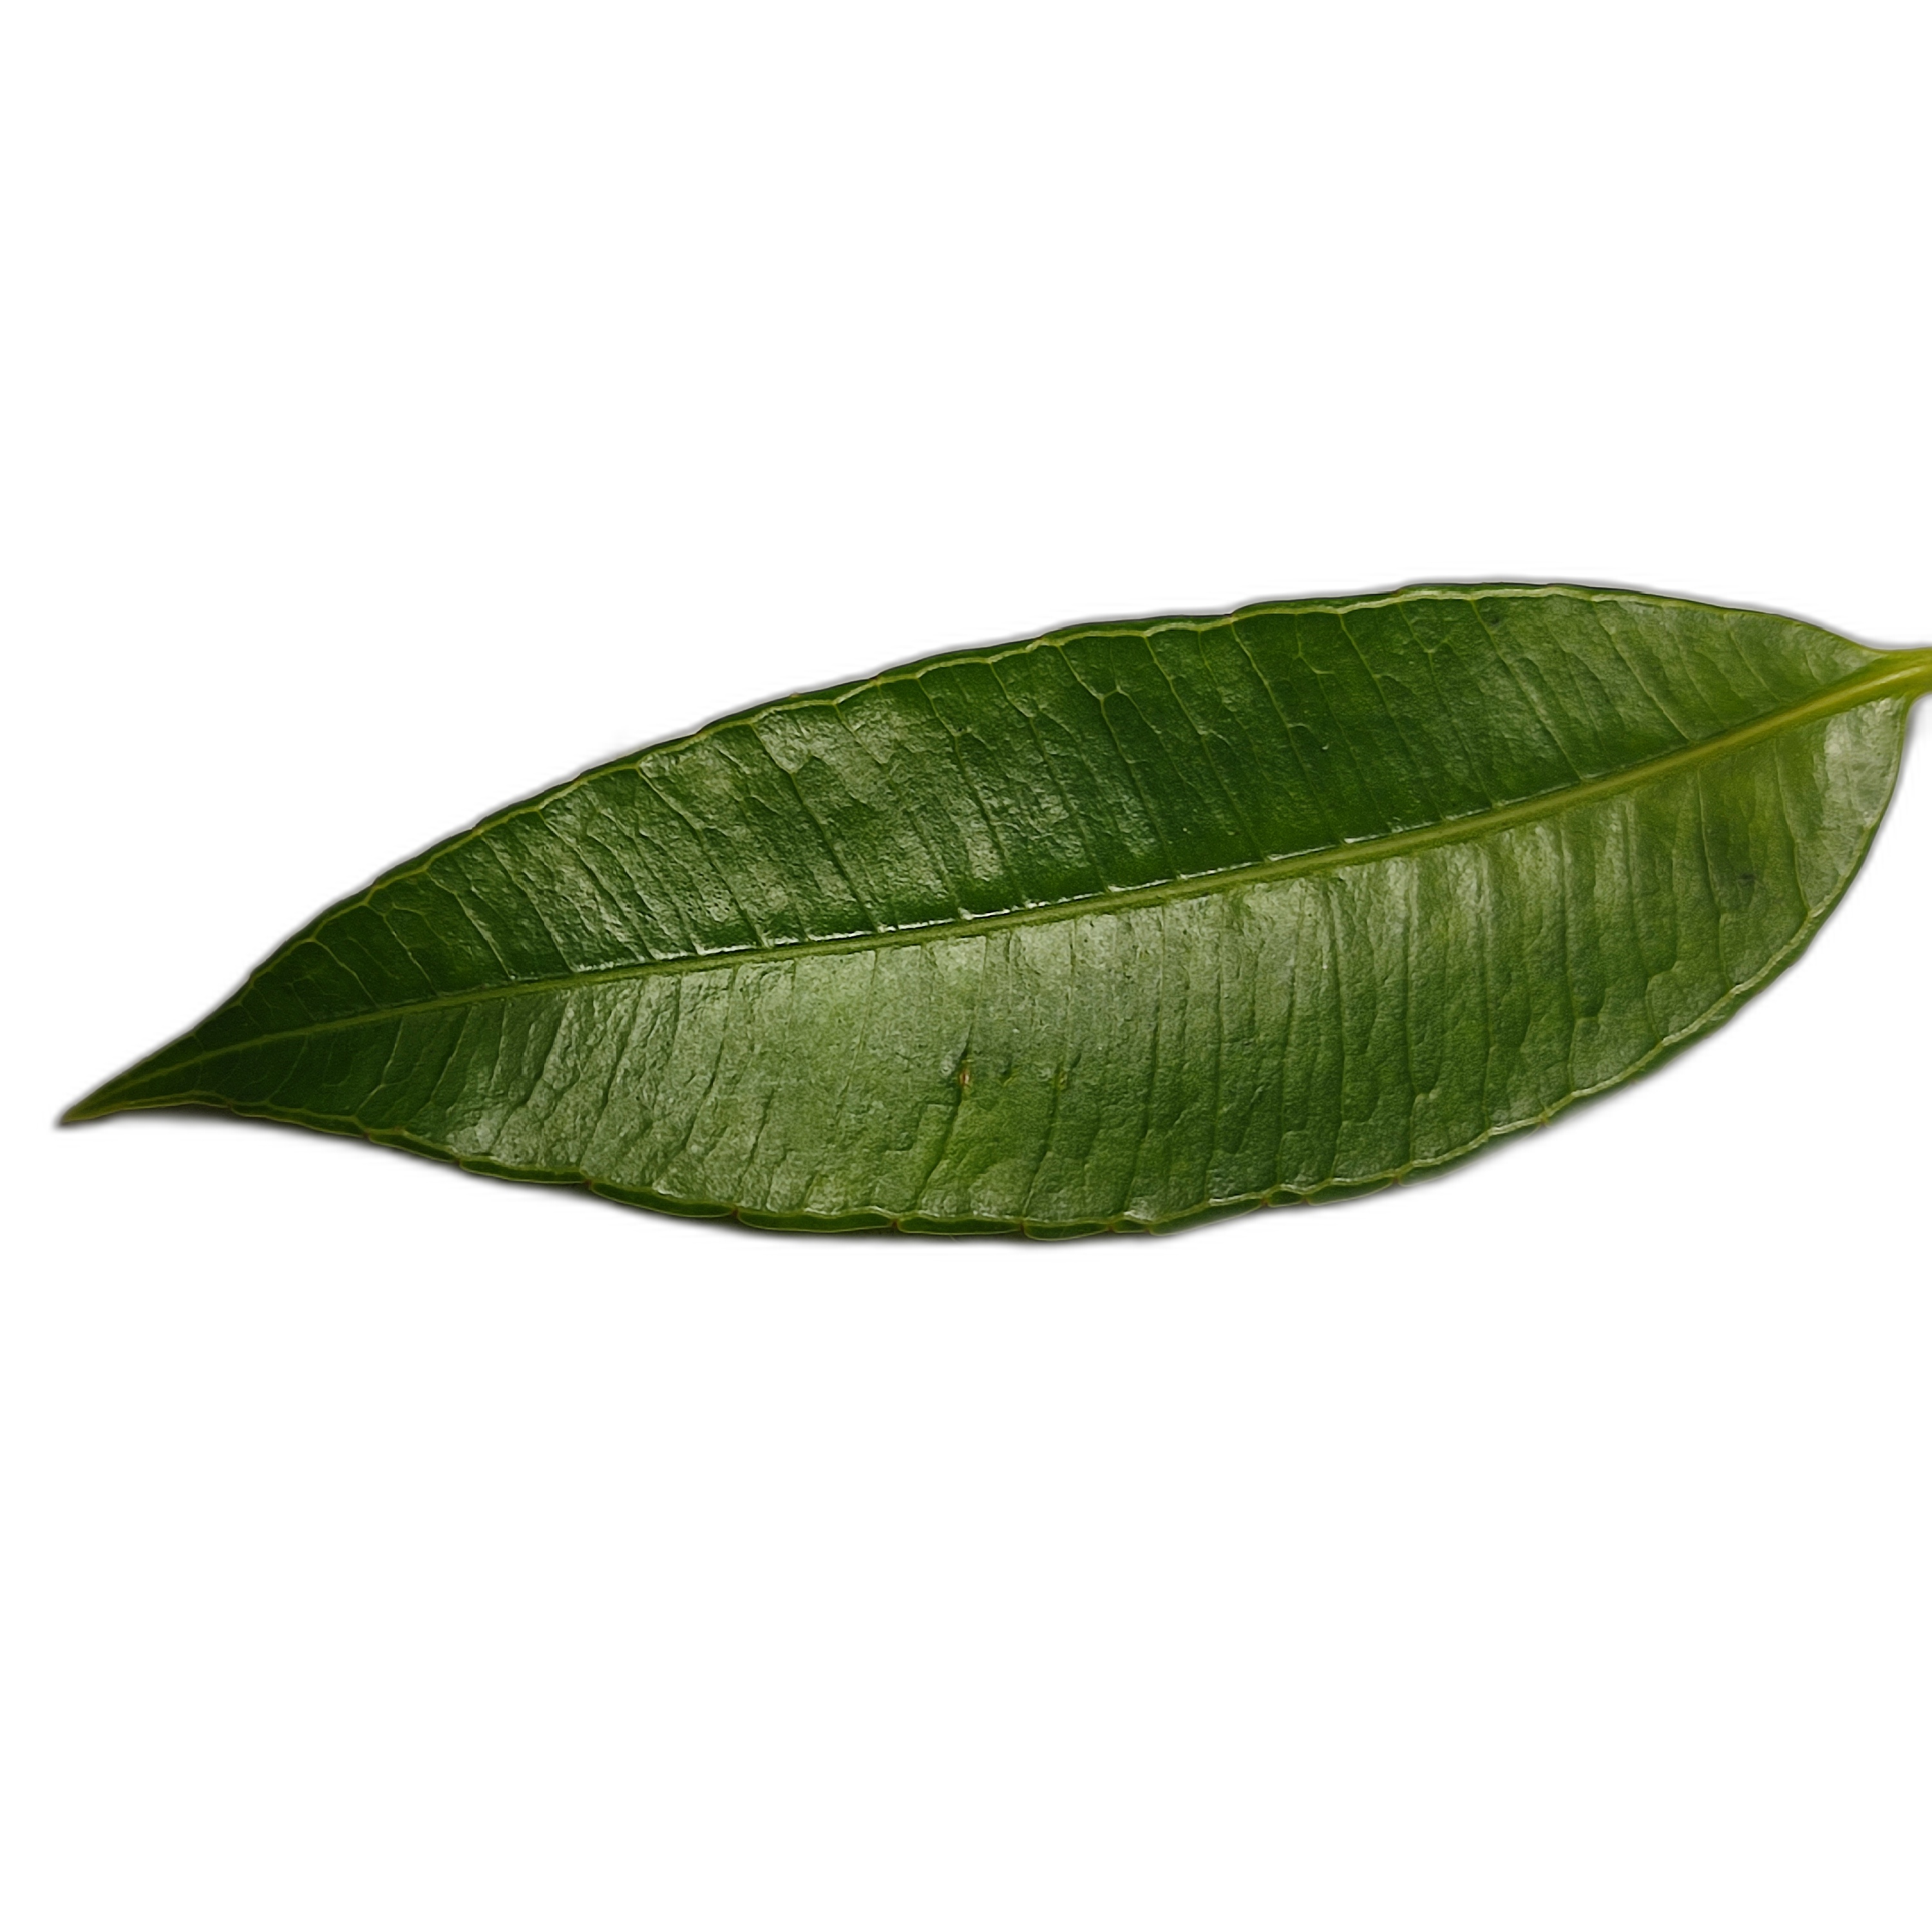
Label: healthy